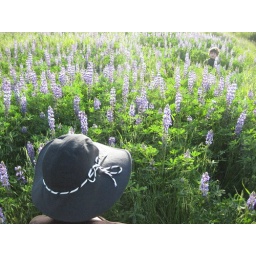
building houses and tunnels in the tall grass